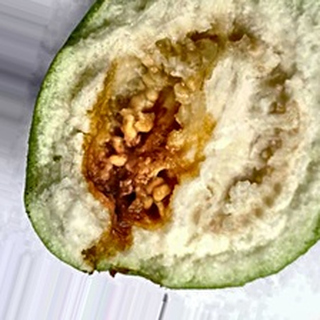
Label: guava_fruit_fly